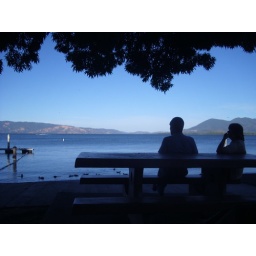
A couple I was sitting near at the park one day. They were rather cute so I snapped this one.